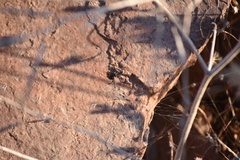
Species: Lactrodectus_hesperus